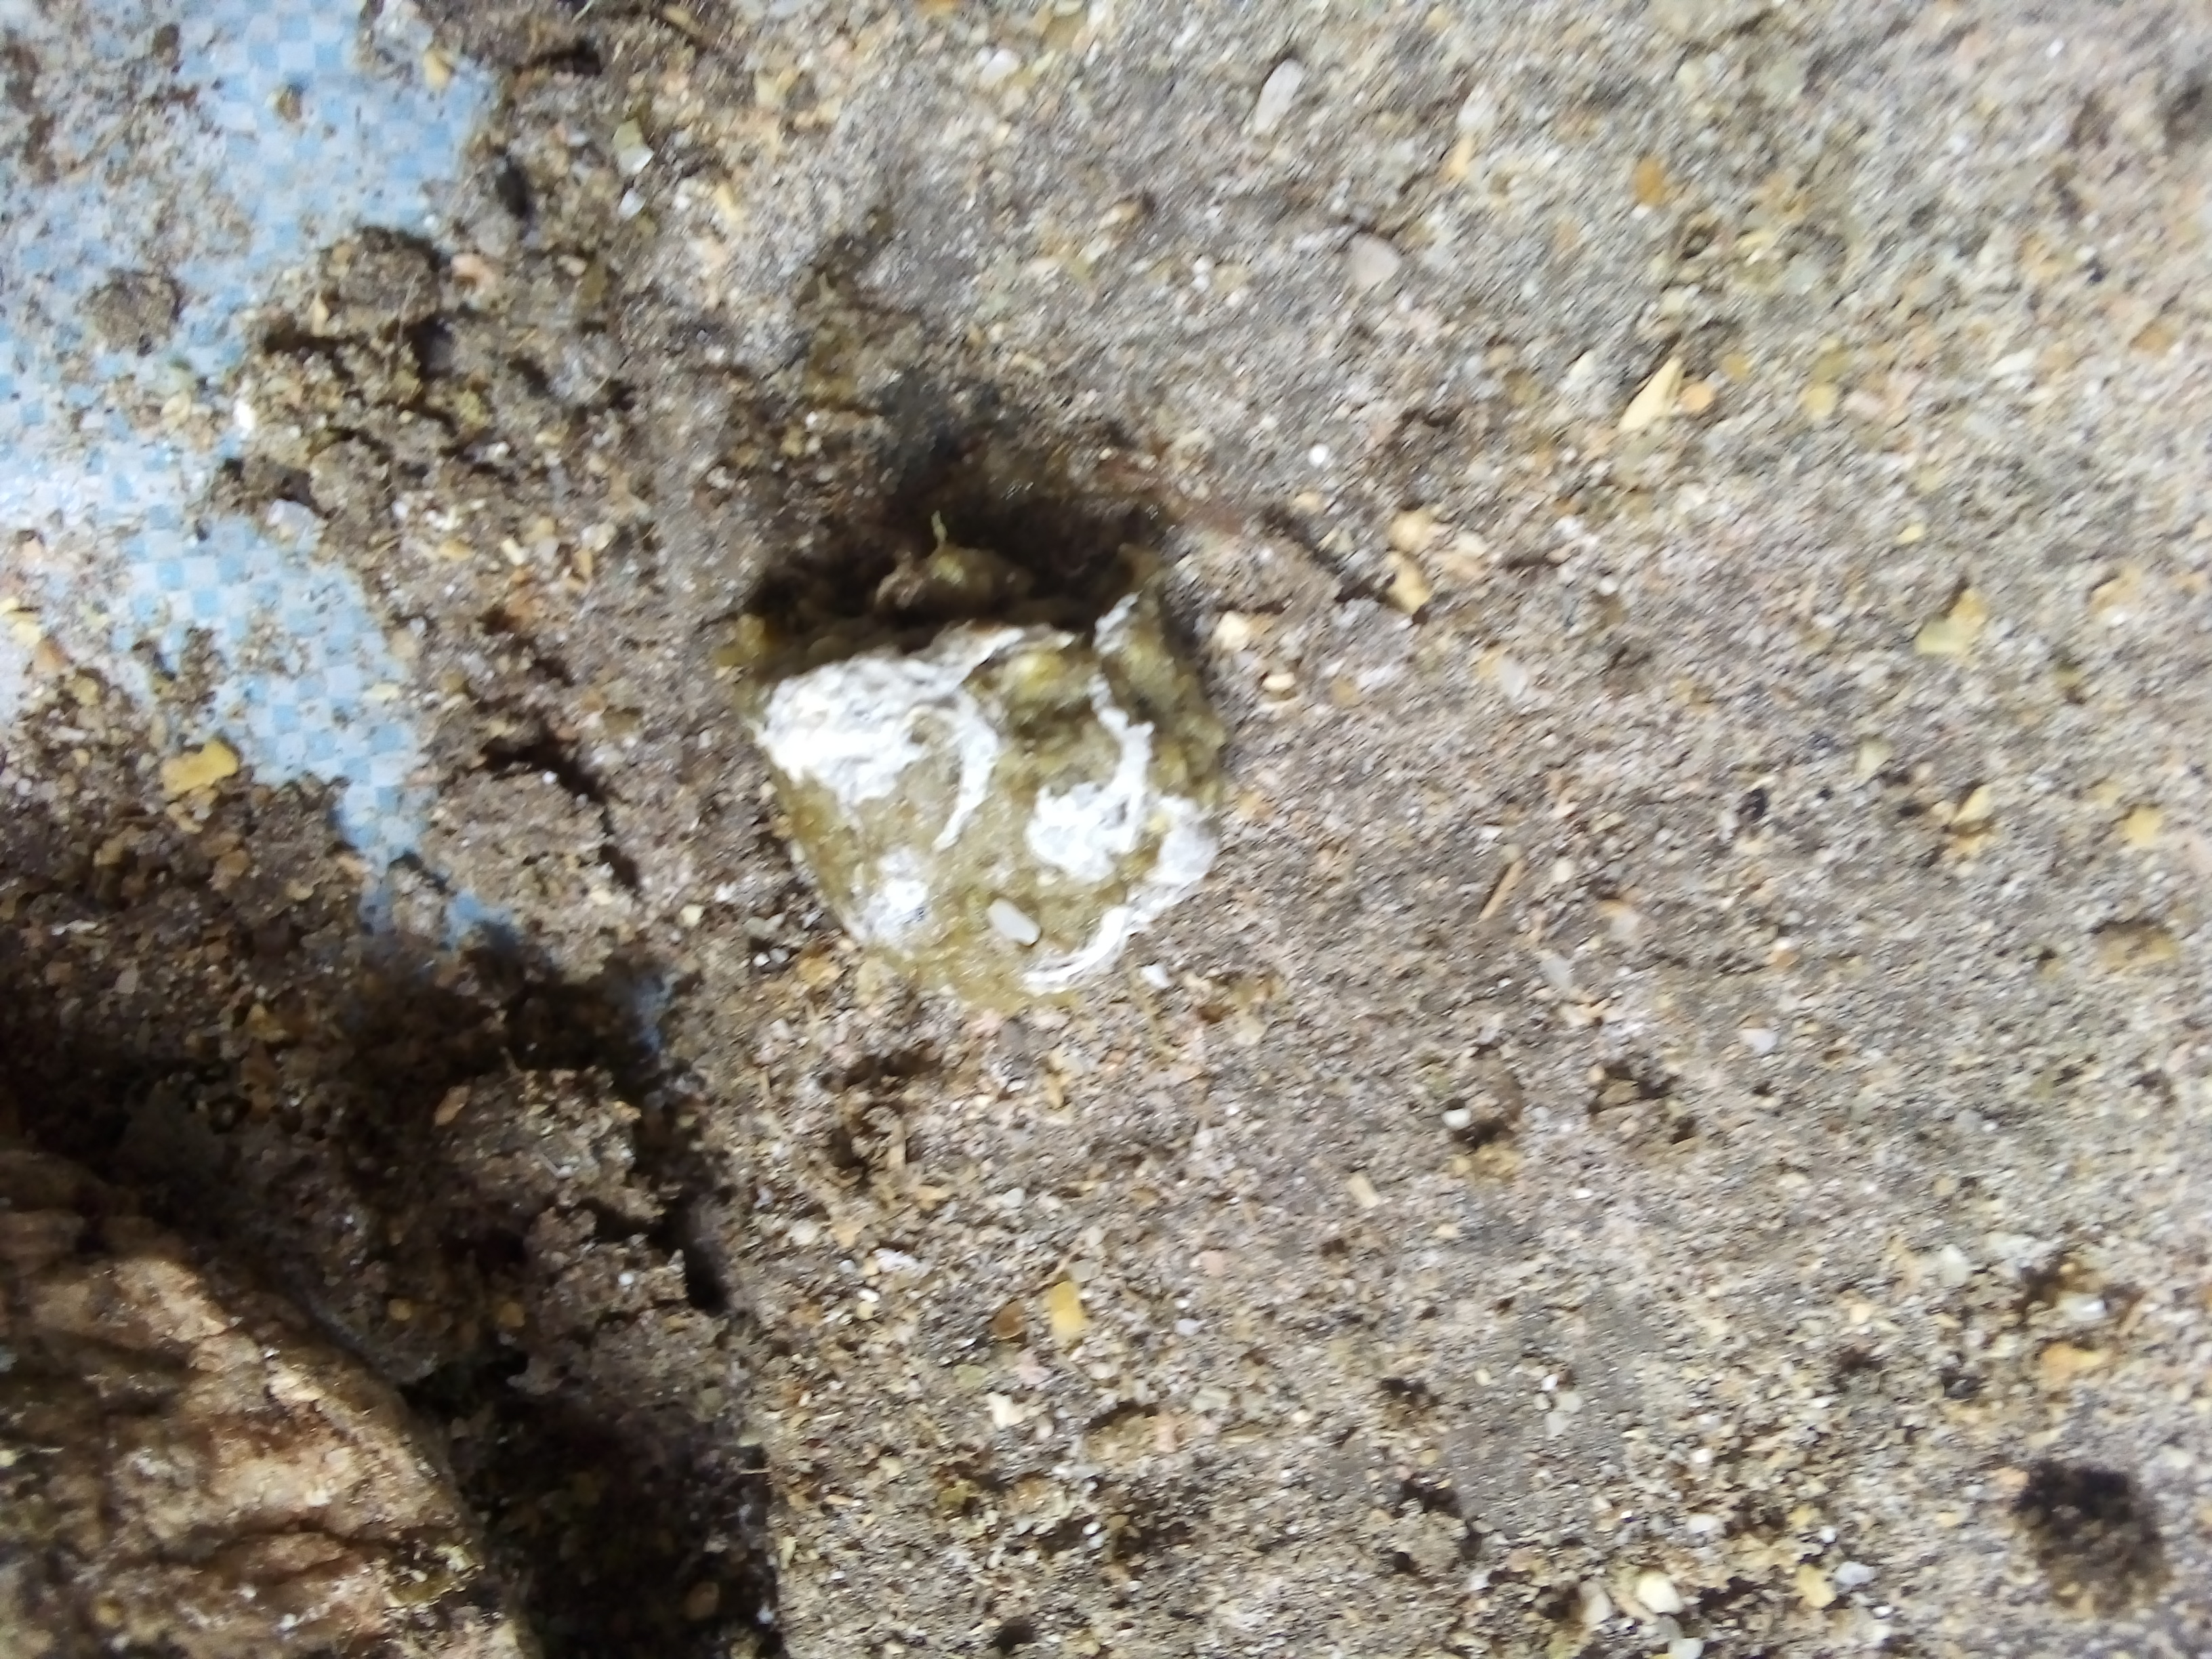
PCR-confirmed diagnosis: Salmonella